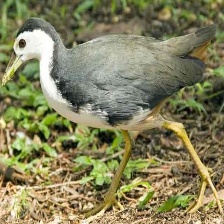
Species: WHITE BREASTED WATERHEN
Scientific name: AMAURORNIS PHOENICURUS
ImageNet parent category: european_gallinule